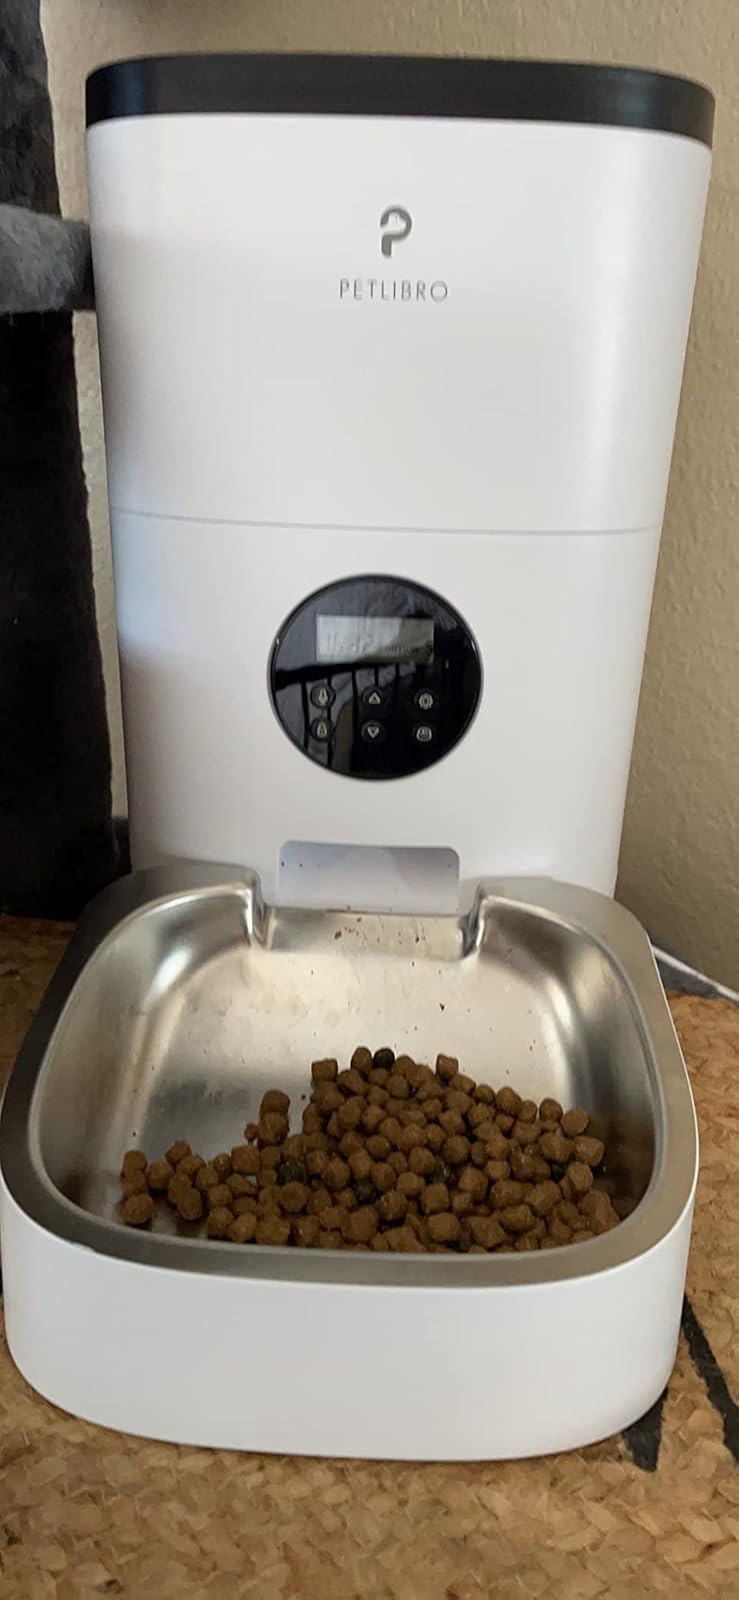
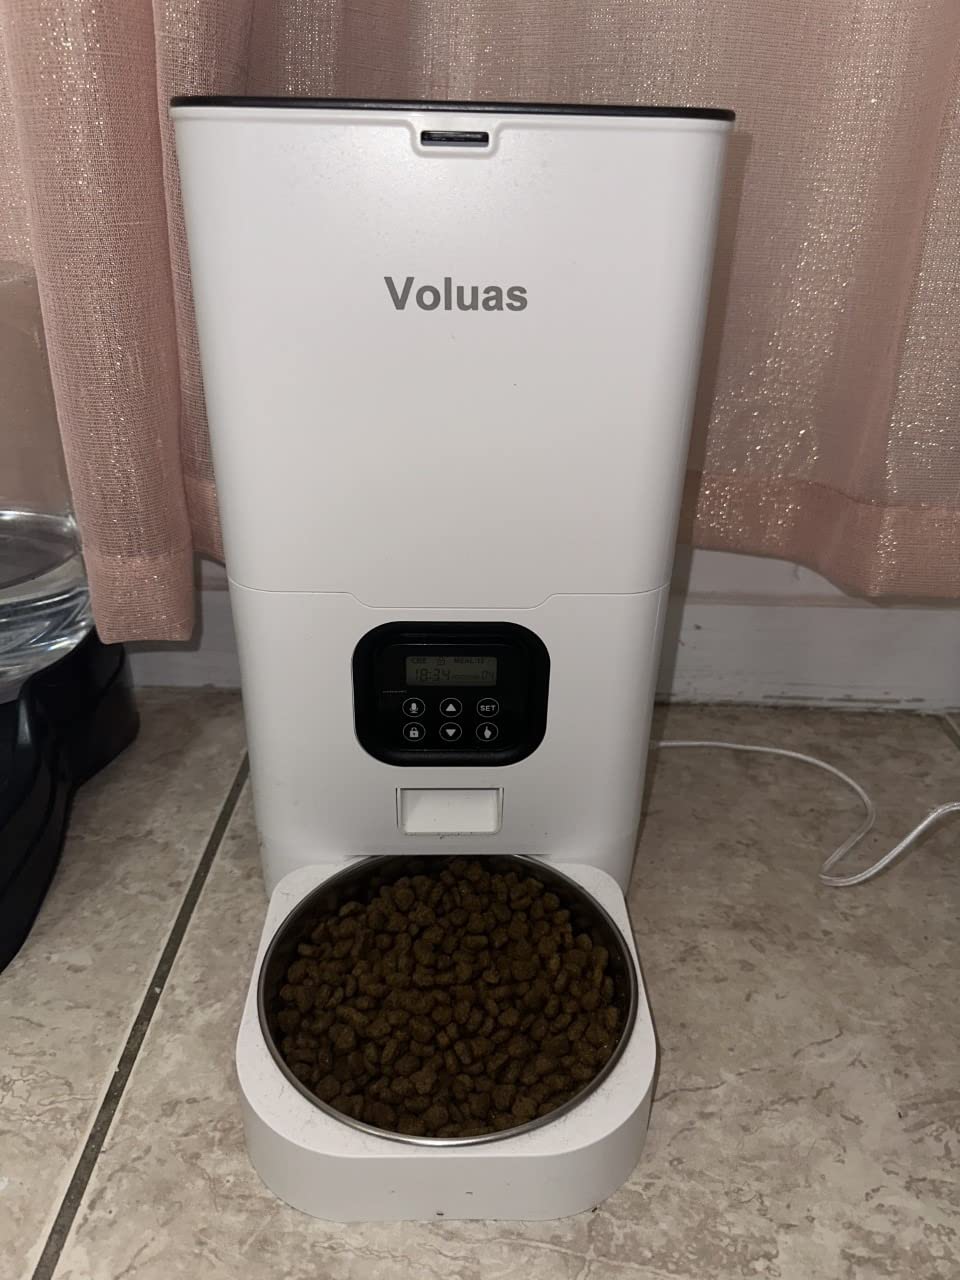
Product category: items_feeder
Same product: no